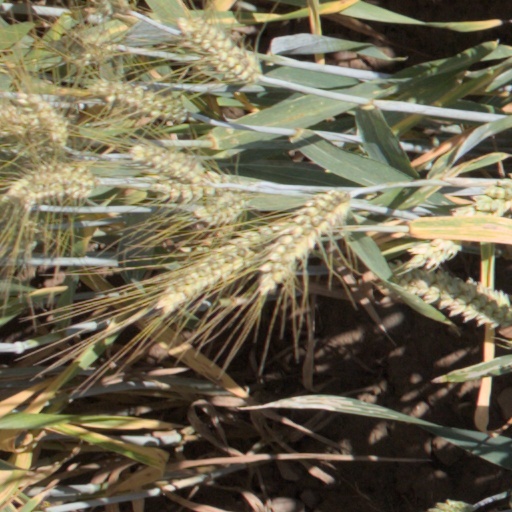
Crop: wheat